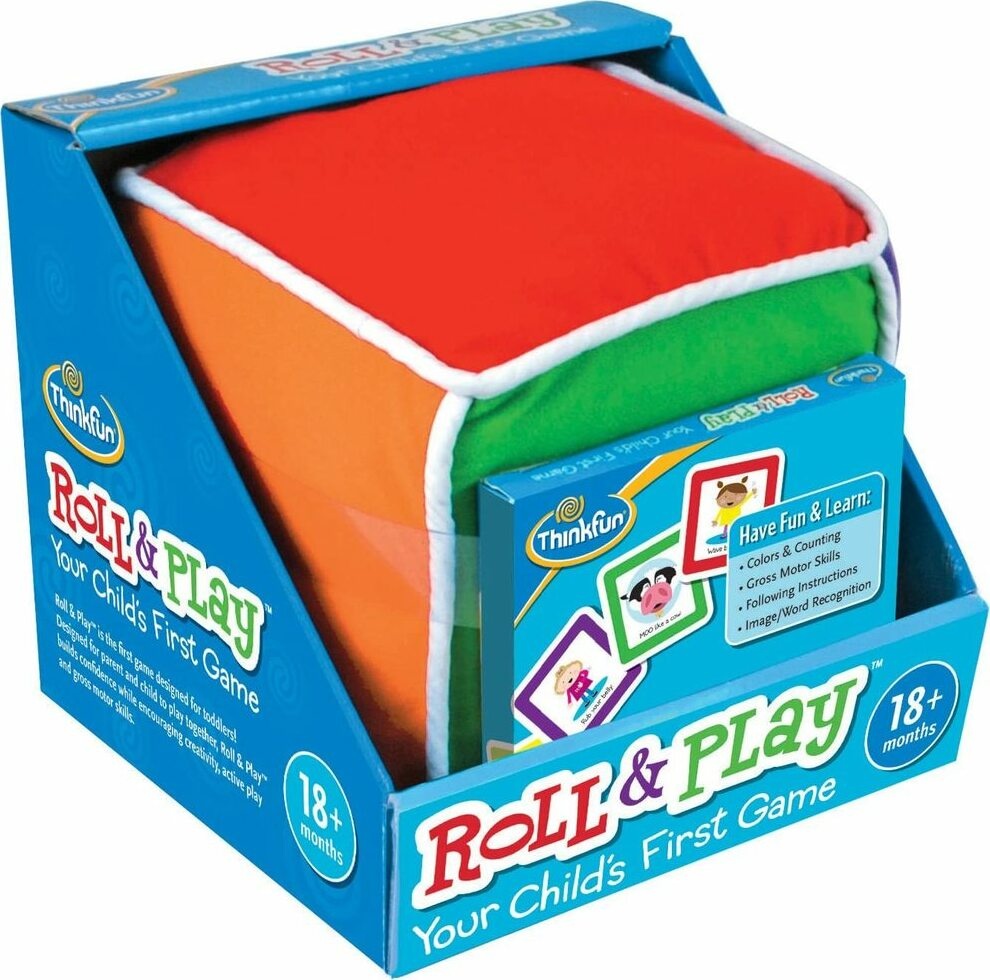
Roll & Play
Roll & Play is a simple game that will have you and your child laughing and playing together in no time! Introduce the basics of game play without the pressure of competition, and teach your child about colors, counting, animals and more. Inspire creativity and have lots of fun! Includes: 1 Large Plush Cube 48 Cards - 8 in Each Category Instructions & Parent's Guide 18+ months
Brand: ThinkFun
Category: Toys & Games > Games > Dexterity Games